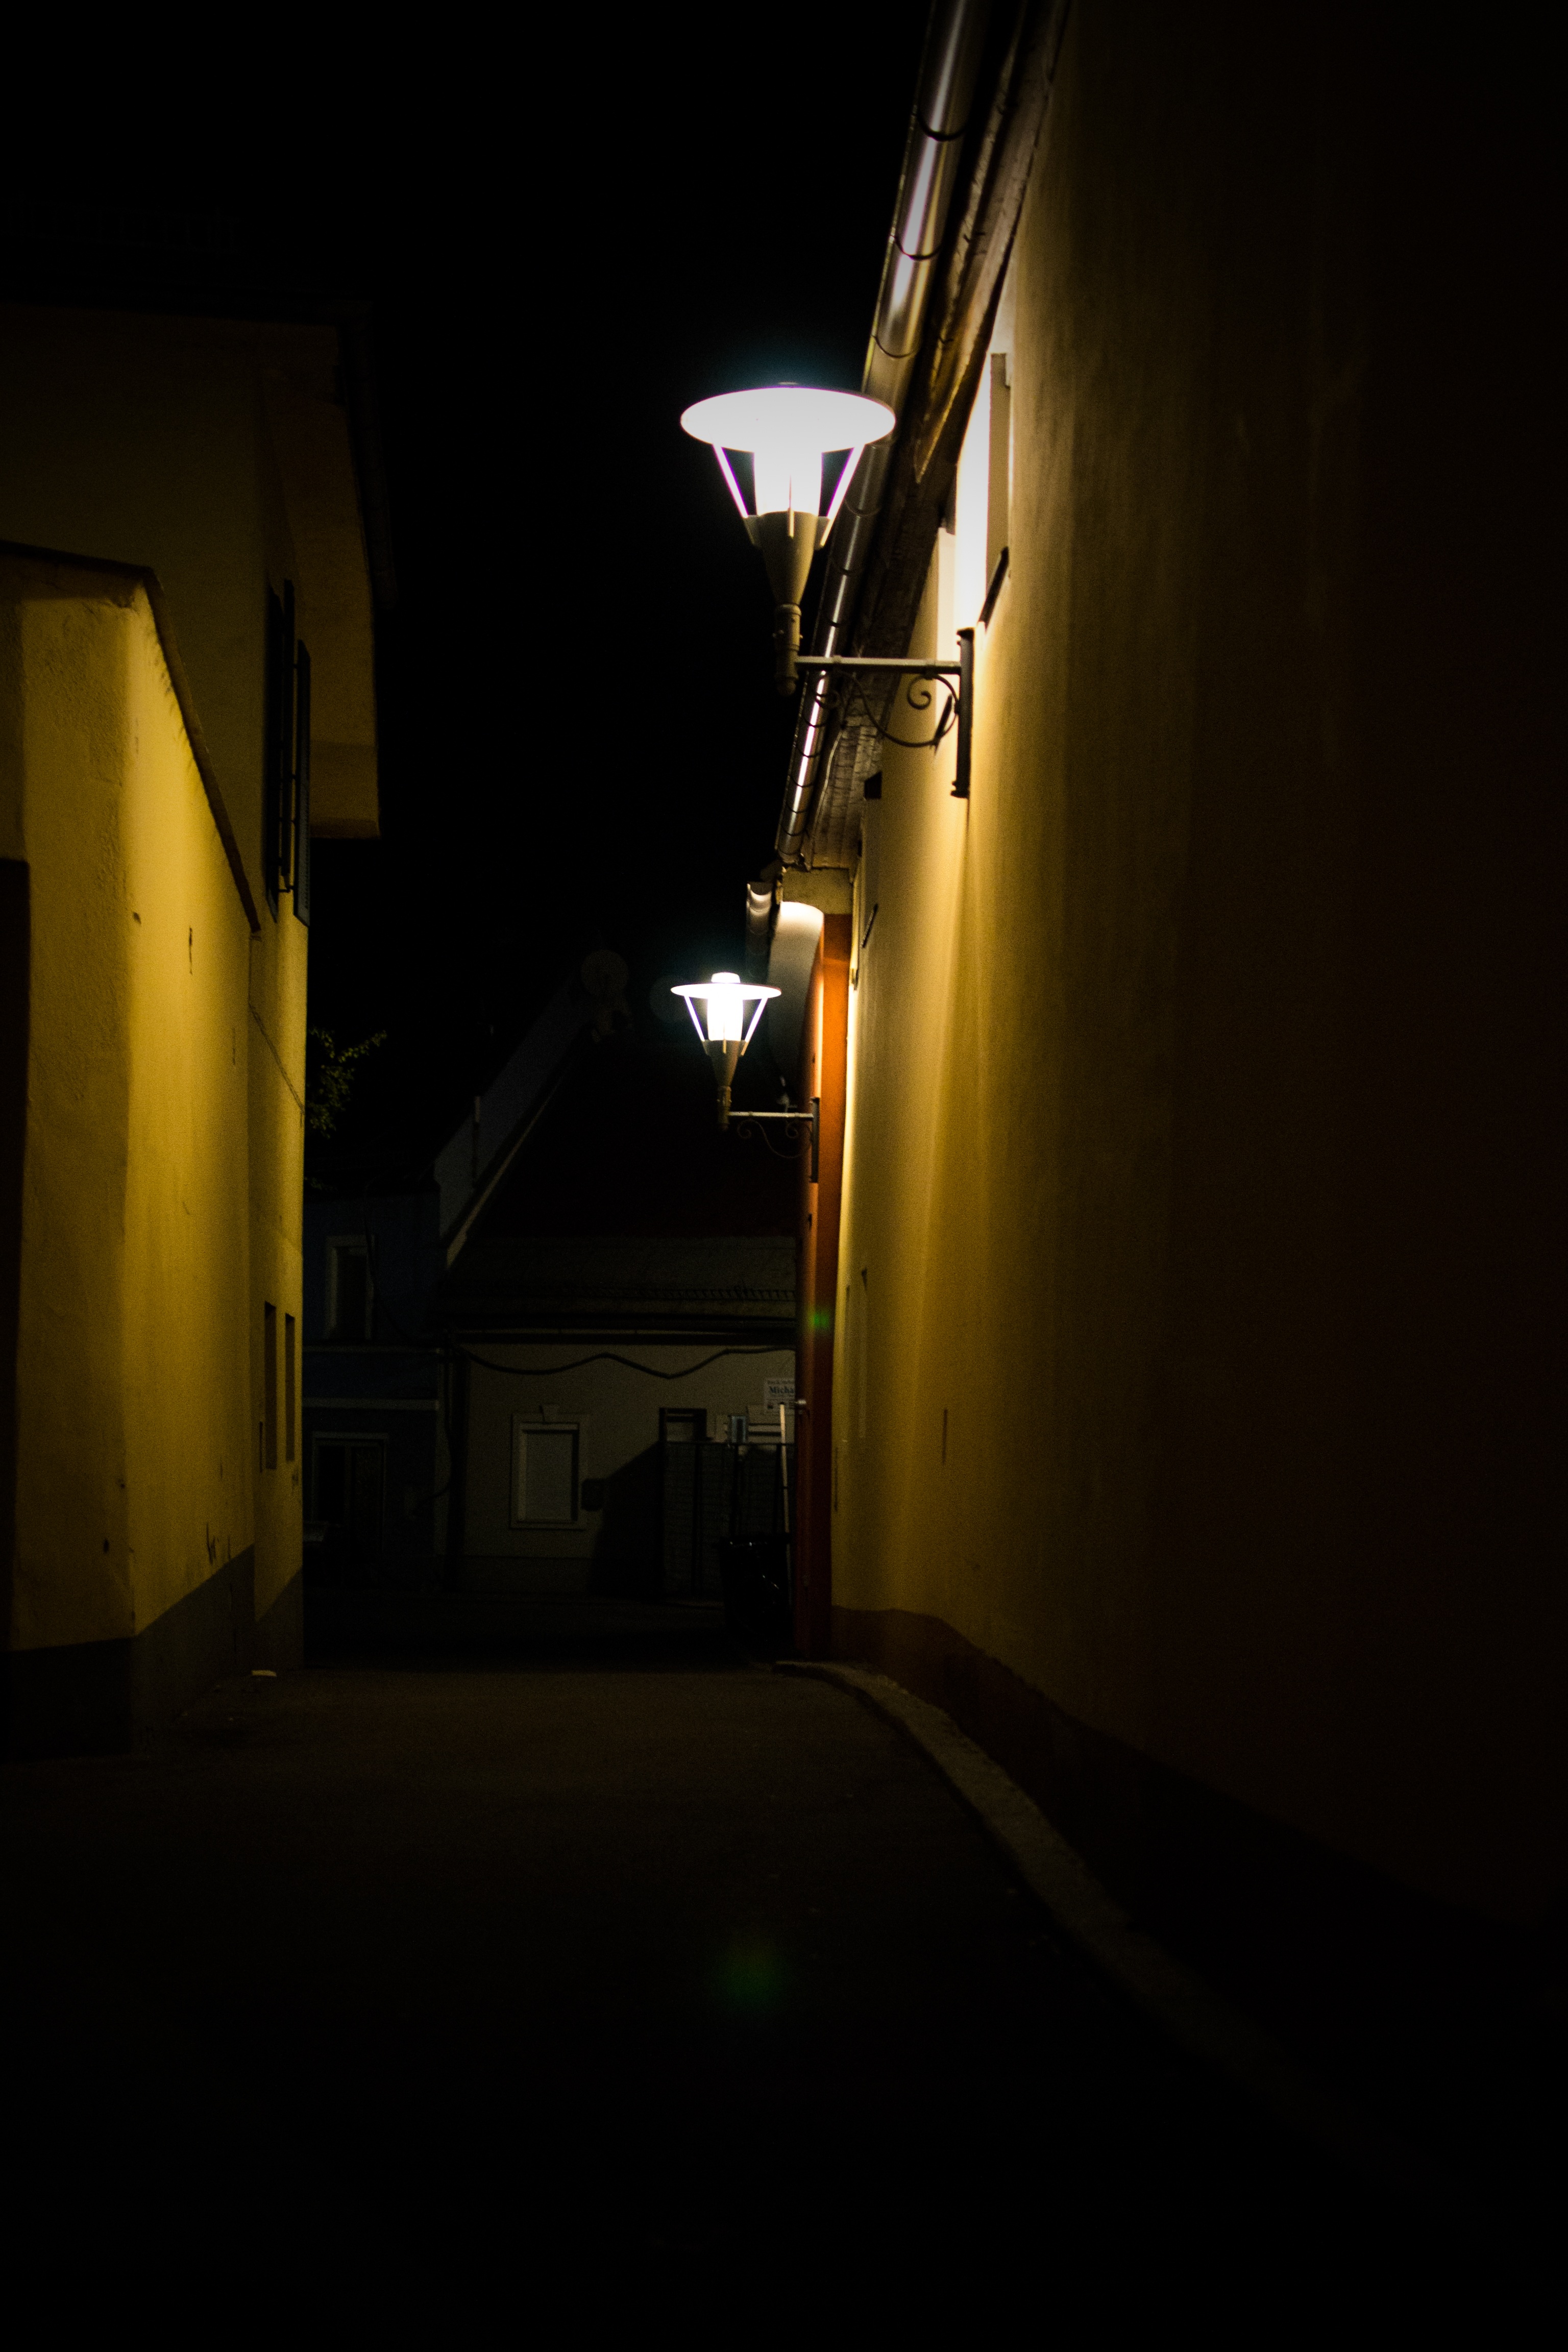
light, road, night, sunlight, alley, lantern, color, darkness, empty, street light, yellow, lighting, street lamp, scary, light fixture, shape, midnight, accommodation, secret, screenshot, night photograph, street lighting, dark street